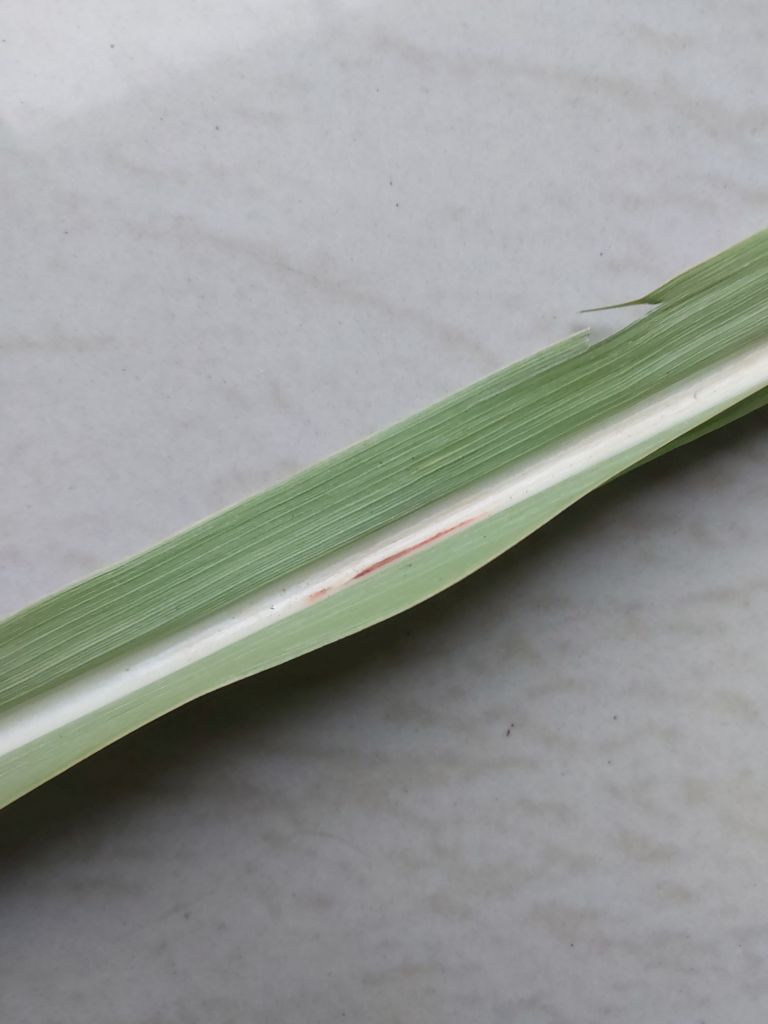
Label: Brown Spot